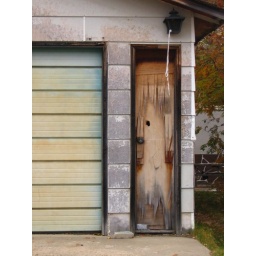
A skinny, peeling door to a garage somewhere up the hill in Whitcourt.